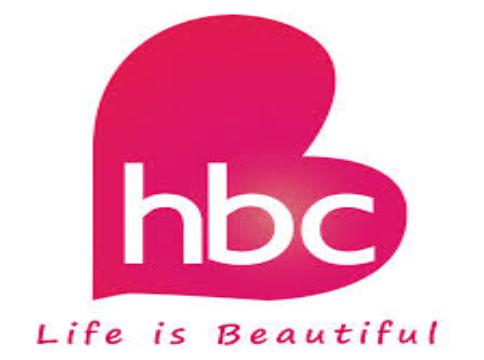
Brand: HBC
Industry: Clothes